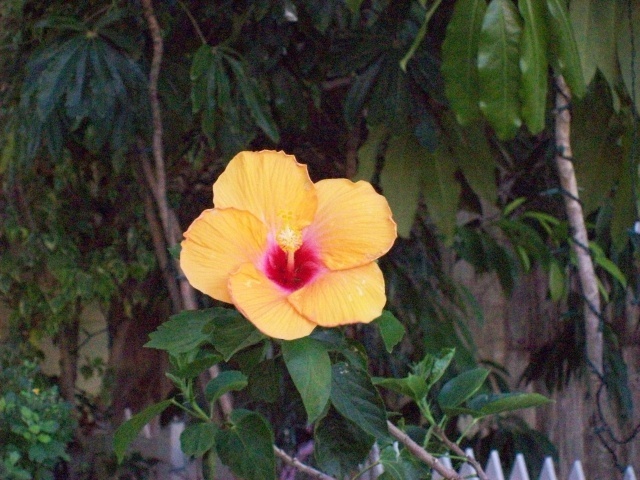
Label: not_food